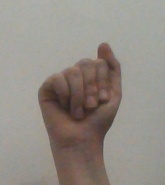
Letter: saad